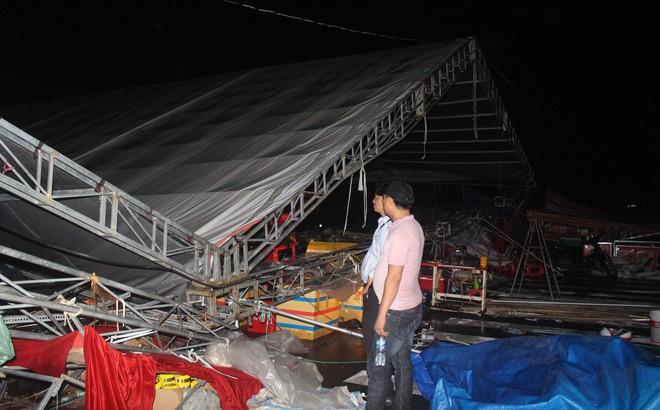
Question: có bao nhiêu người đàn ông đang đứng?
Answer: có hai người đàn ông đang đứng